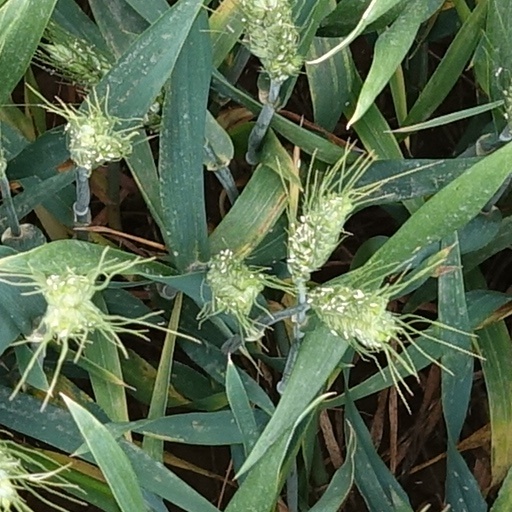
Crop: wheat